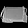
Label: Bag